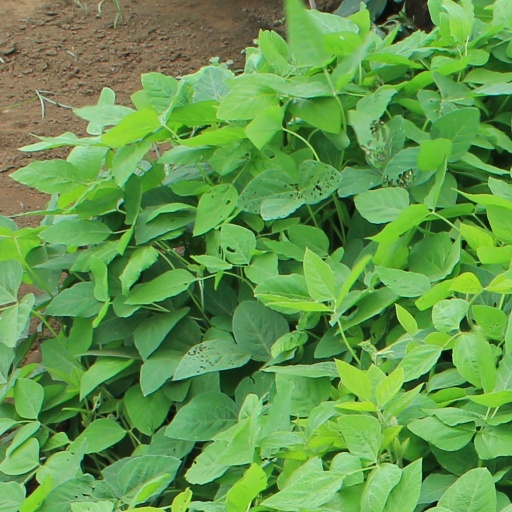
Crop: soybean